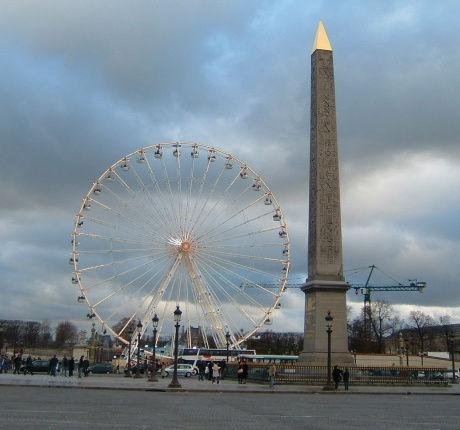
Weather: cloudy or overcast